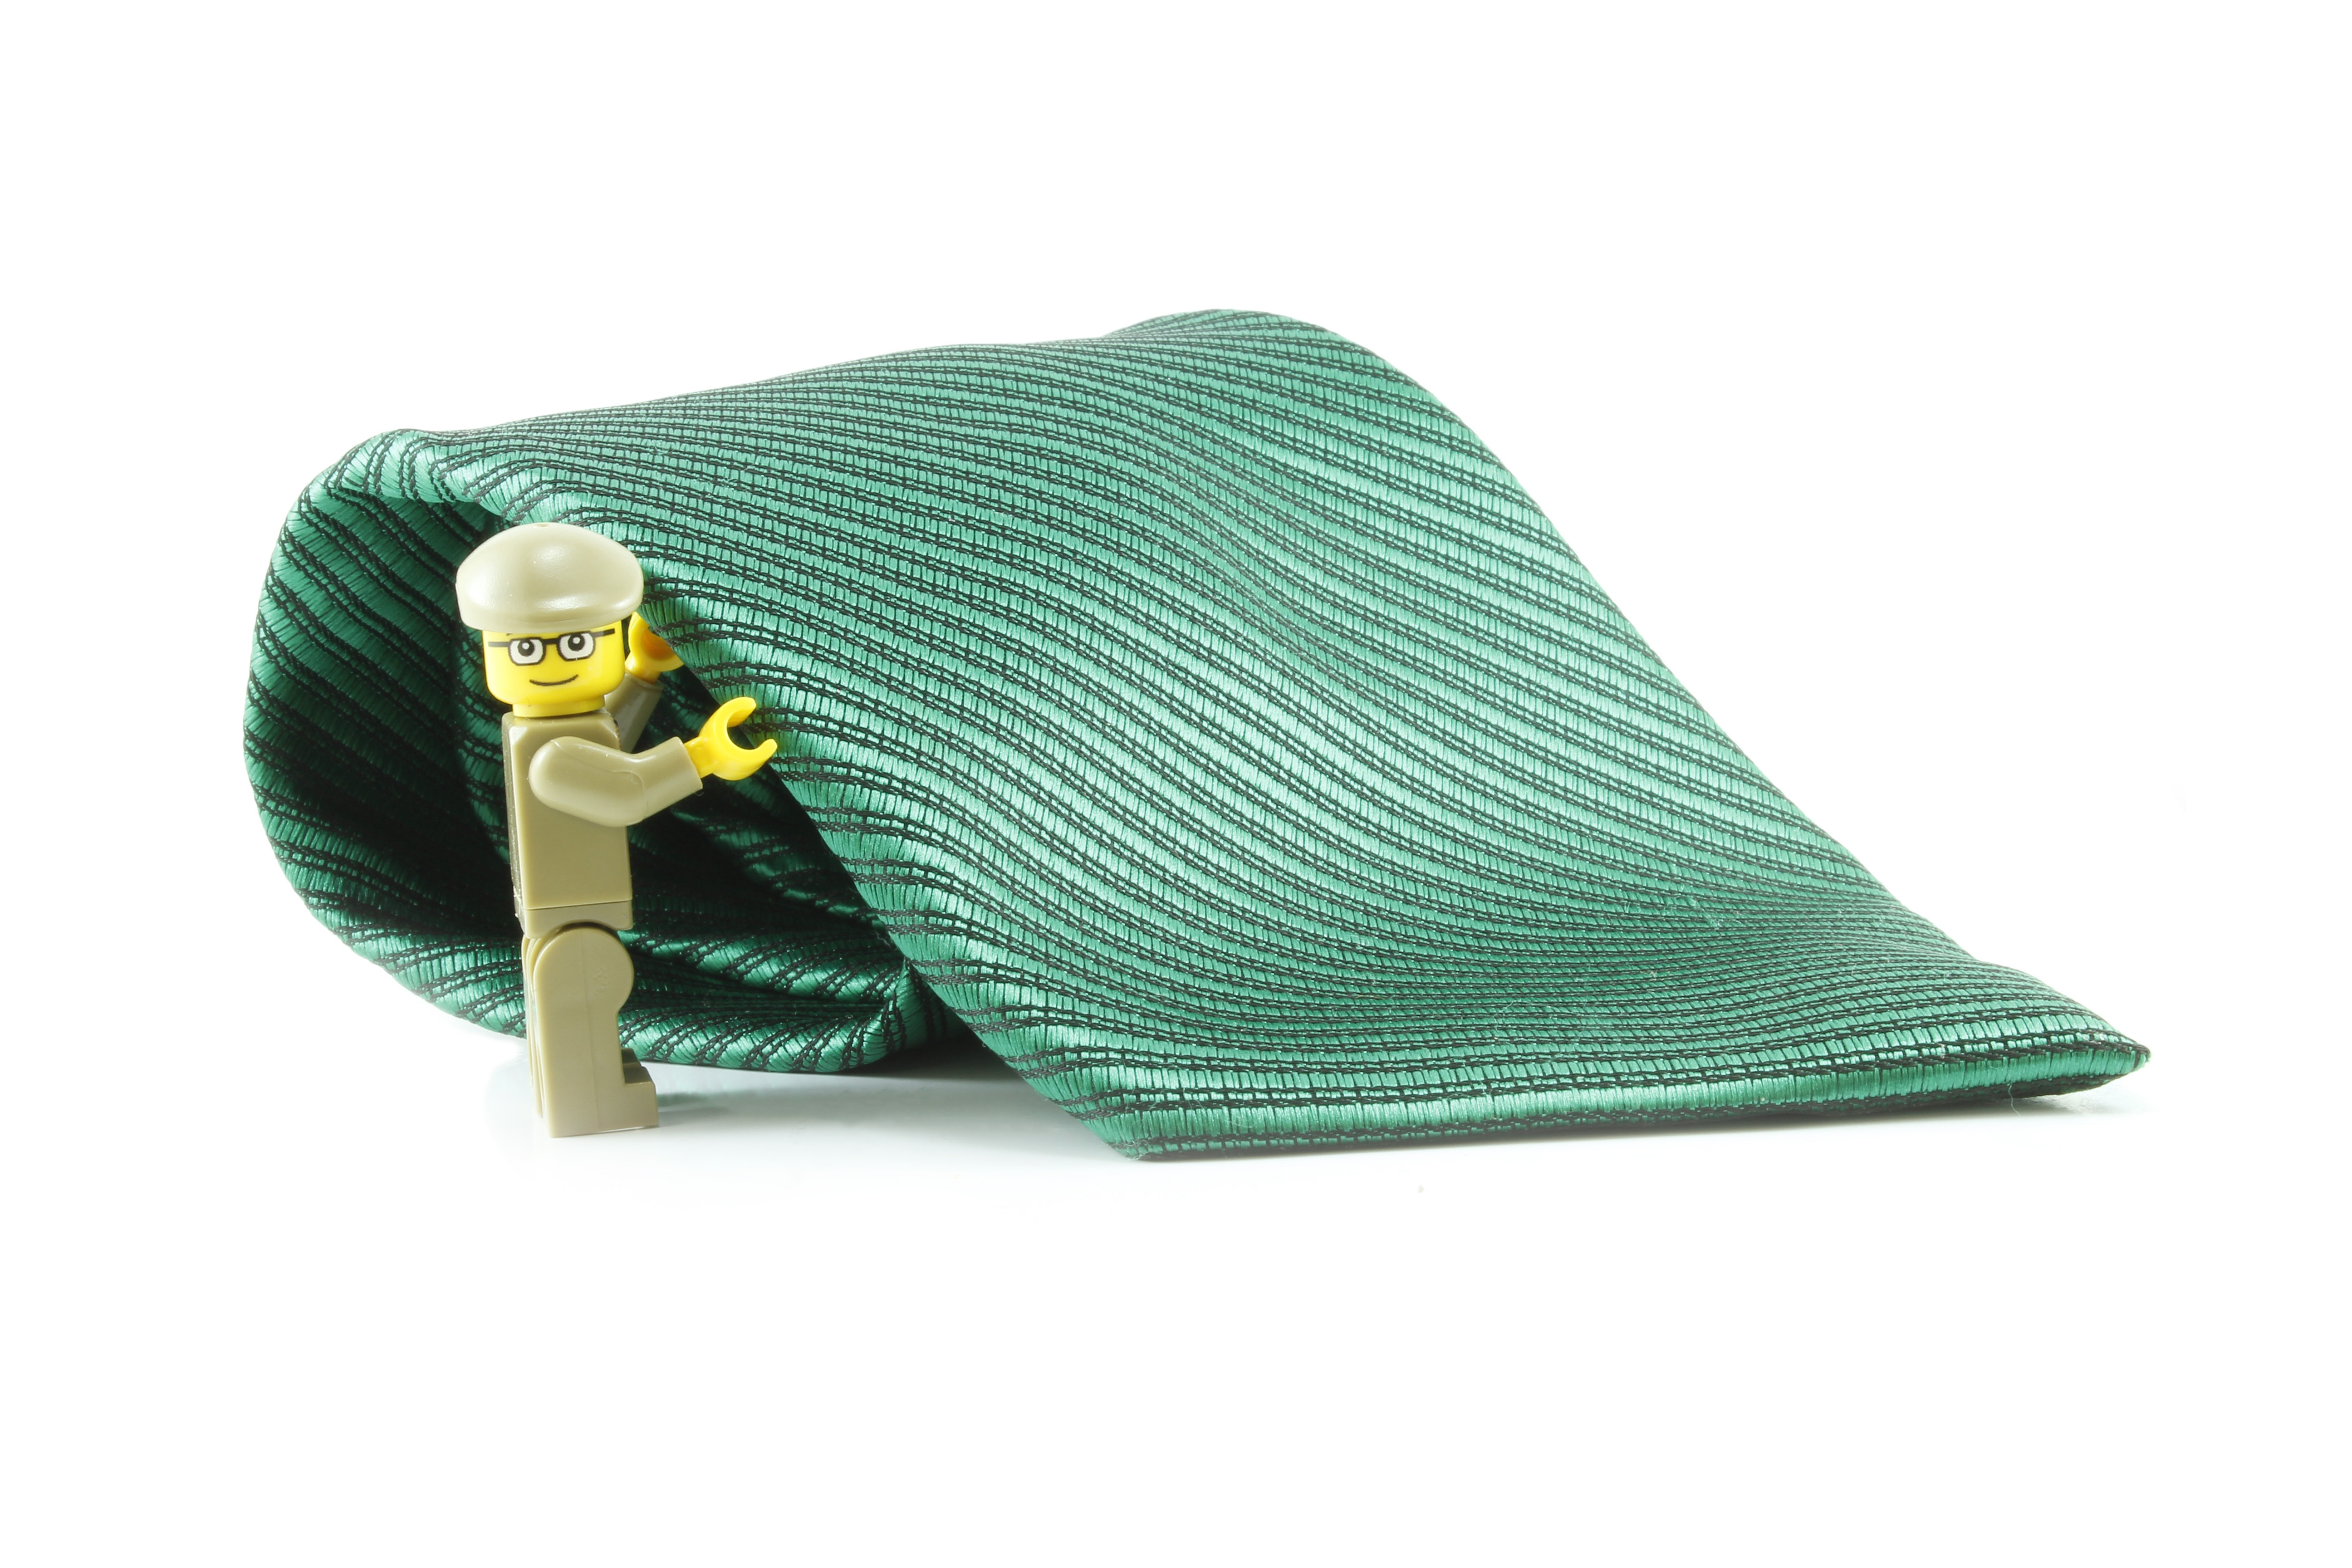
man, silhouette, outline, suit, hair, male, portrait, green, tie, fashion, business, clothing, furniture, cloth, jacket, material, shirt, sticker, garment, label, formal, textile, men, gentleman, dress, back, neck, circular, cap, lego, body, clothes, shape, blazer, shading, cartoon, half, t shirt, avatar, contour, fashion accessory, coin purse